Langast

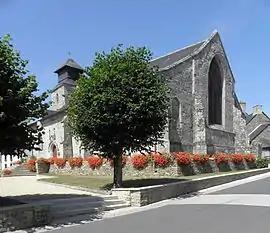
The church of Saint-Gal, in Langast

Langast (Gallo: "Langau") is a former commune in the Côtes-d'Armor department of Brittany in northwestern France. On 1 January 2019, it was merged into the new commune Plouguenast-Langast.